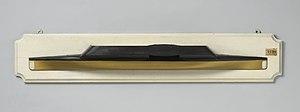
Fijenoord a été une entreprise de construction navale et de fabrication de moteurs à Rotterdam, aux Pays-Bas, de 1929 à 1999. En 1929, elle a fusionné avec Wilton pour devenir Wilton-Fijenoord.